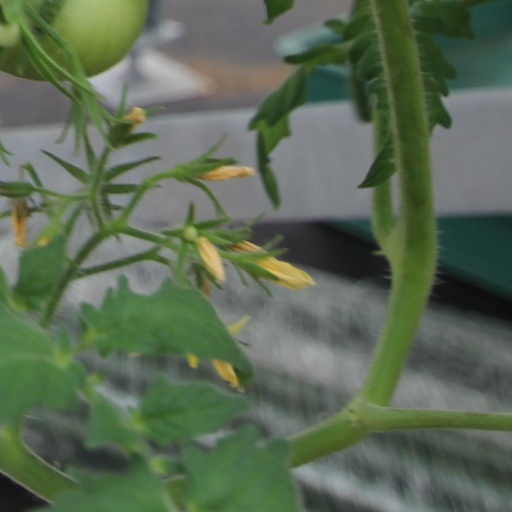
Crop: tomato